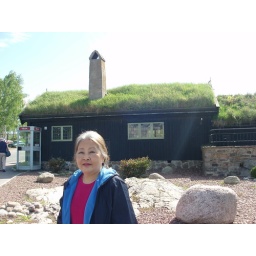
House with glass roof in Sweden, keeping the house cool in summer and warm in winter.